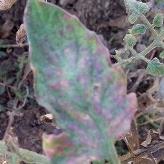
Crop: Tomato
Condition: mite-d